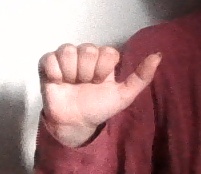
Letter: dhad